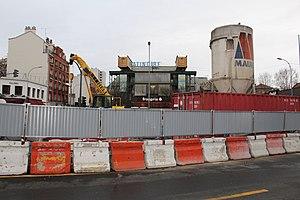
Chantier de la station de métro ""Mairie de Saint-Ouen"" pour l'extension de la ligne 14 du métro parisien, Saint-Ouen, Seine-Saint-Denis."
La ligne 13 du métro de Paris est l'une des seize lignes du réseau métropolitain de Paris. Elle est issue de la fusion entre l'ancienne ligne B du réseau Nord-Sud, devenue la ligne 13, et l'ancienne ligne 14 de la CMP, deux compagnies préexistant à la RATP. La jonction entre les deux anciennes lignes est opérationnelle depuis 1976, formant ainsi une grande transversale nord-sud.